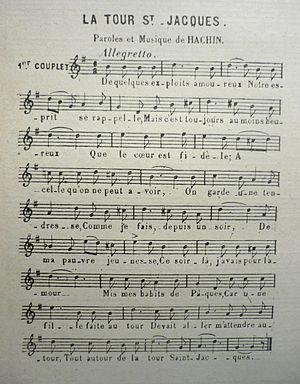
Partition de la chanson La Tour Saint-Jacques de Édouard Hachin.
Georges-Édouard Hachin est un poète, chansonnier, vaudevilliste et goguettier français, né à Arras le 20 mai 1808 et mort en mai 1891.